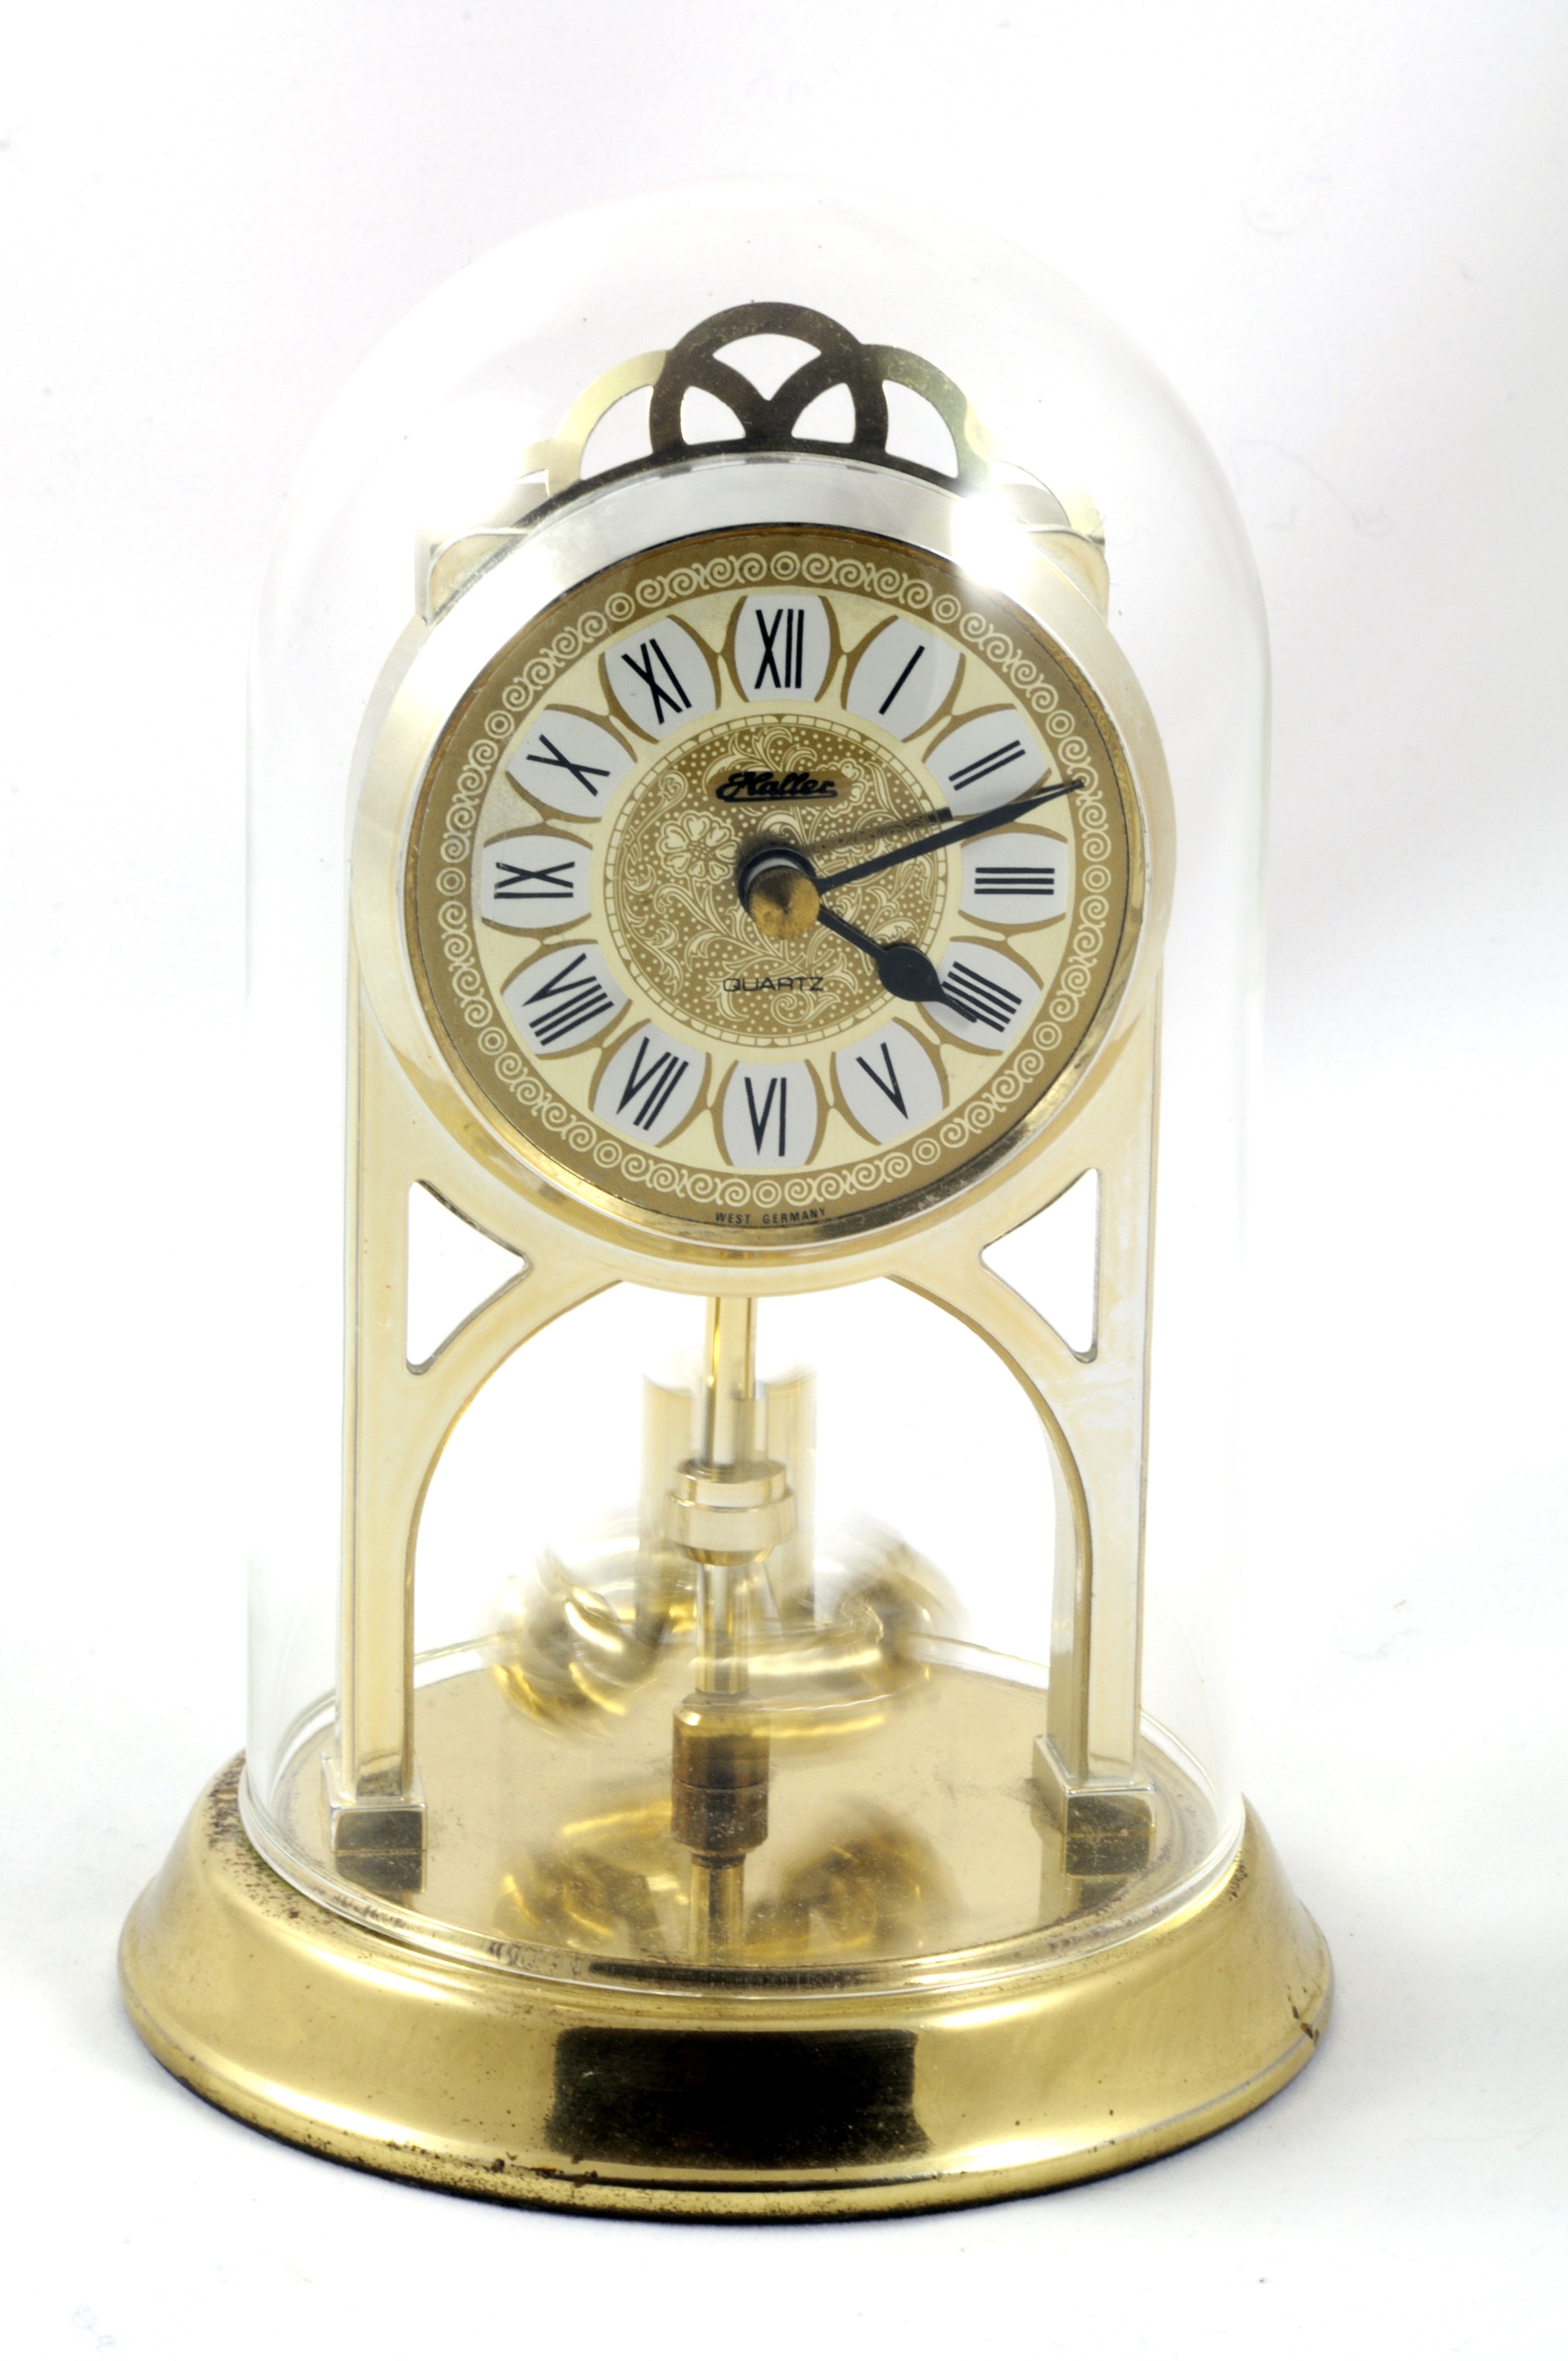
table, vintage, antique, clock, alarm clock, alarm, lighting, decor, pendulum, brass, rotor, trophy